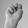
ASL letter: N